Philippines men's national under-19 basketball team

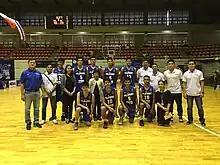
Members of the youth national team in 2016 along with officials.

Philippines roster at the 26th FIBA U18 Asian Championship: